Iwanoshita Station

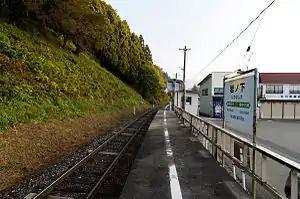
Iwanoshita Station in October 2010

is a railway station located in the city of Ichinoseki, Iwate Prefecture, Japan, operated by the East Japan Railway Company (JR East).